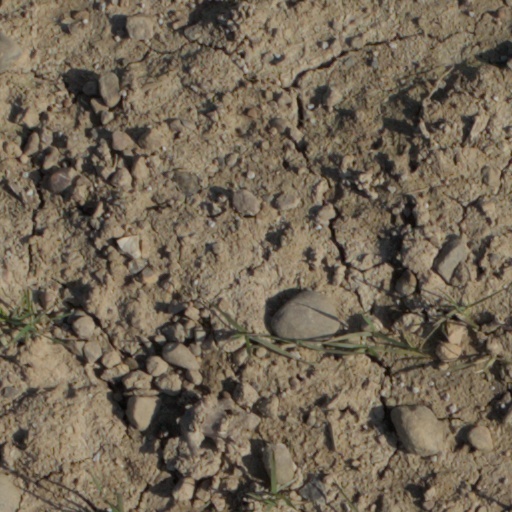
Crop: wheat